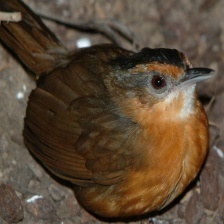
Species: VARIED THRUSH
Scientific name: IXOREUS NAEVIUS